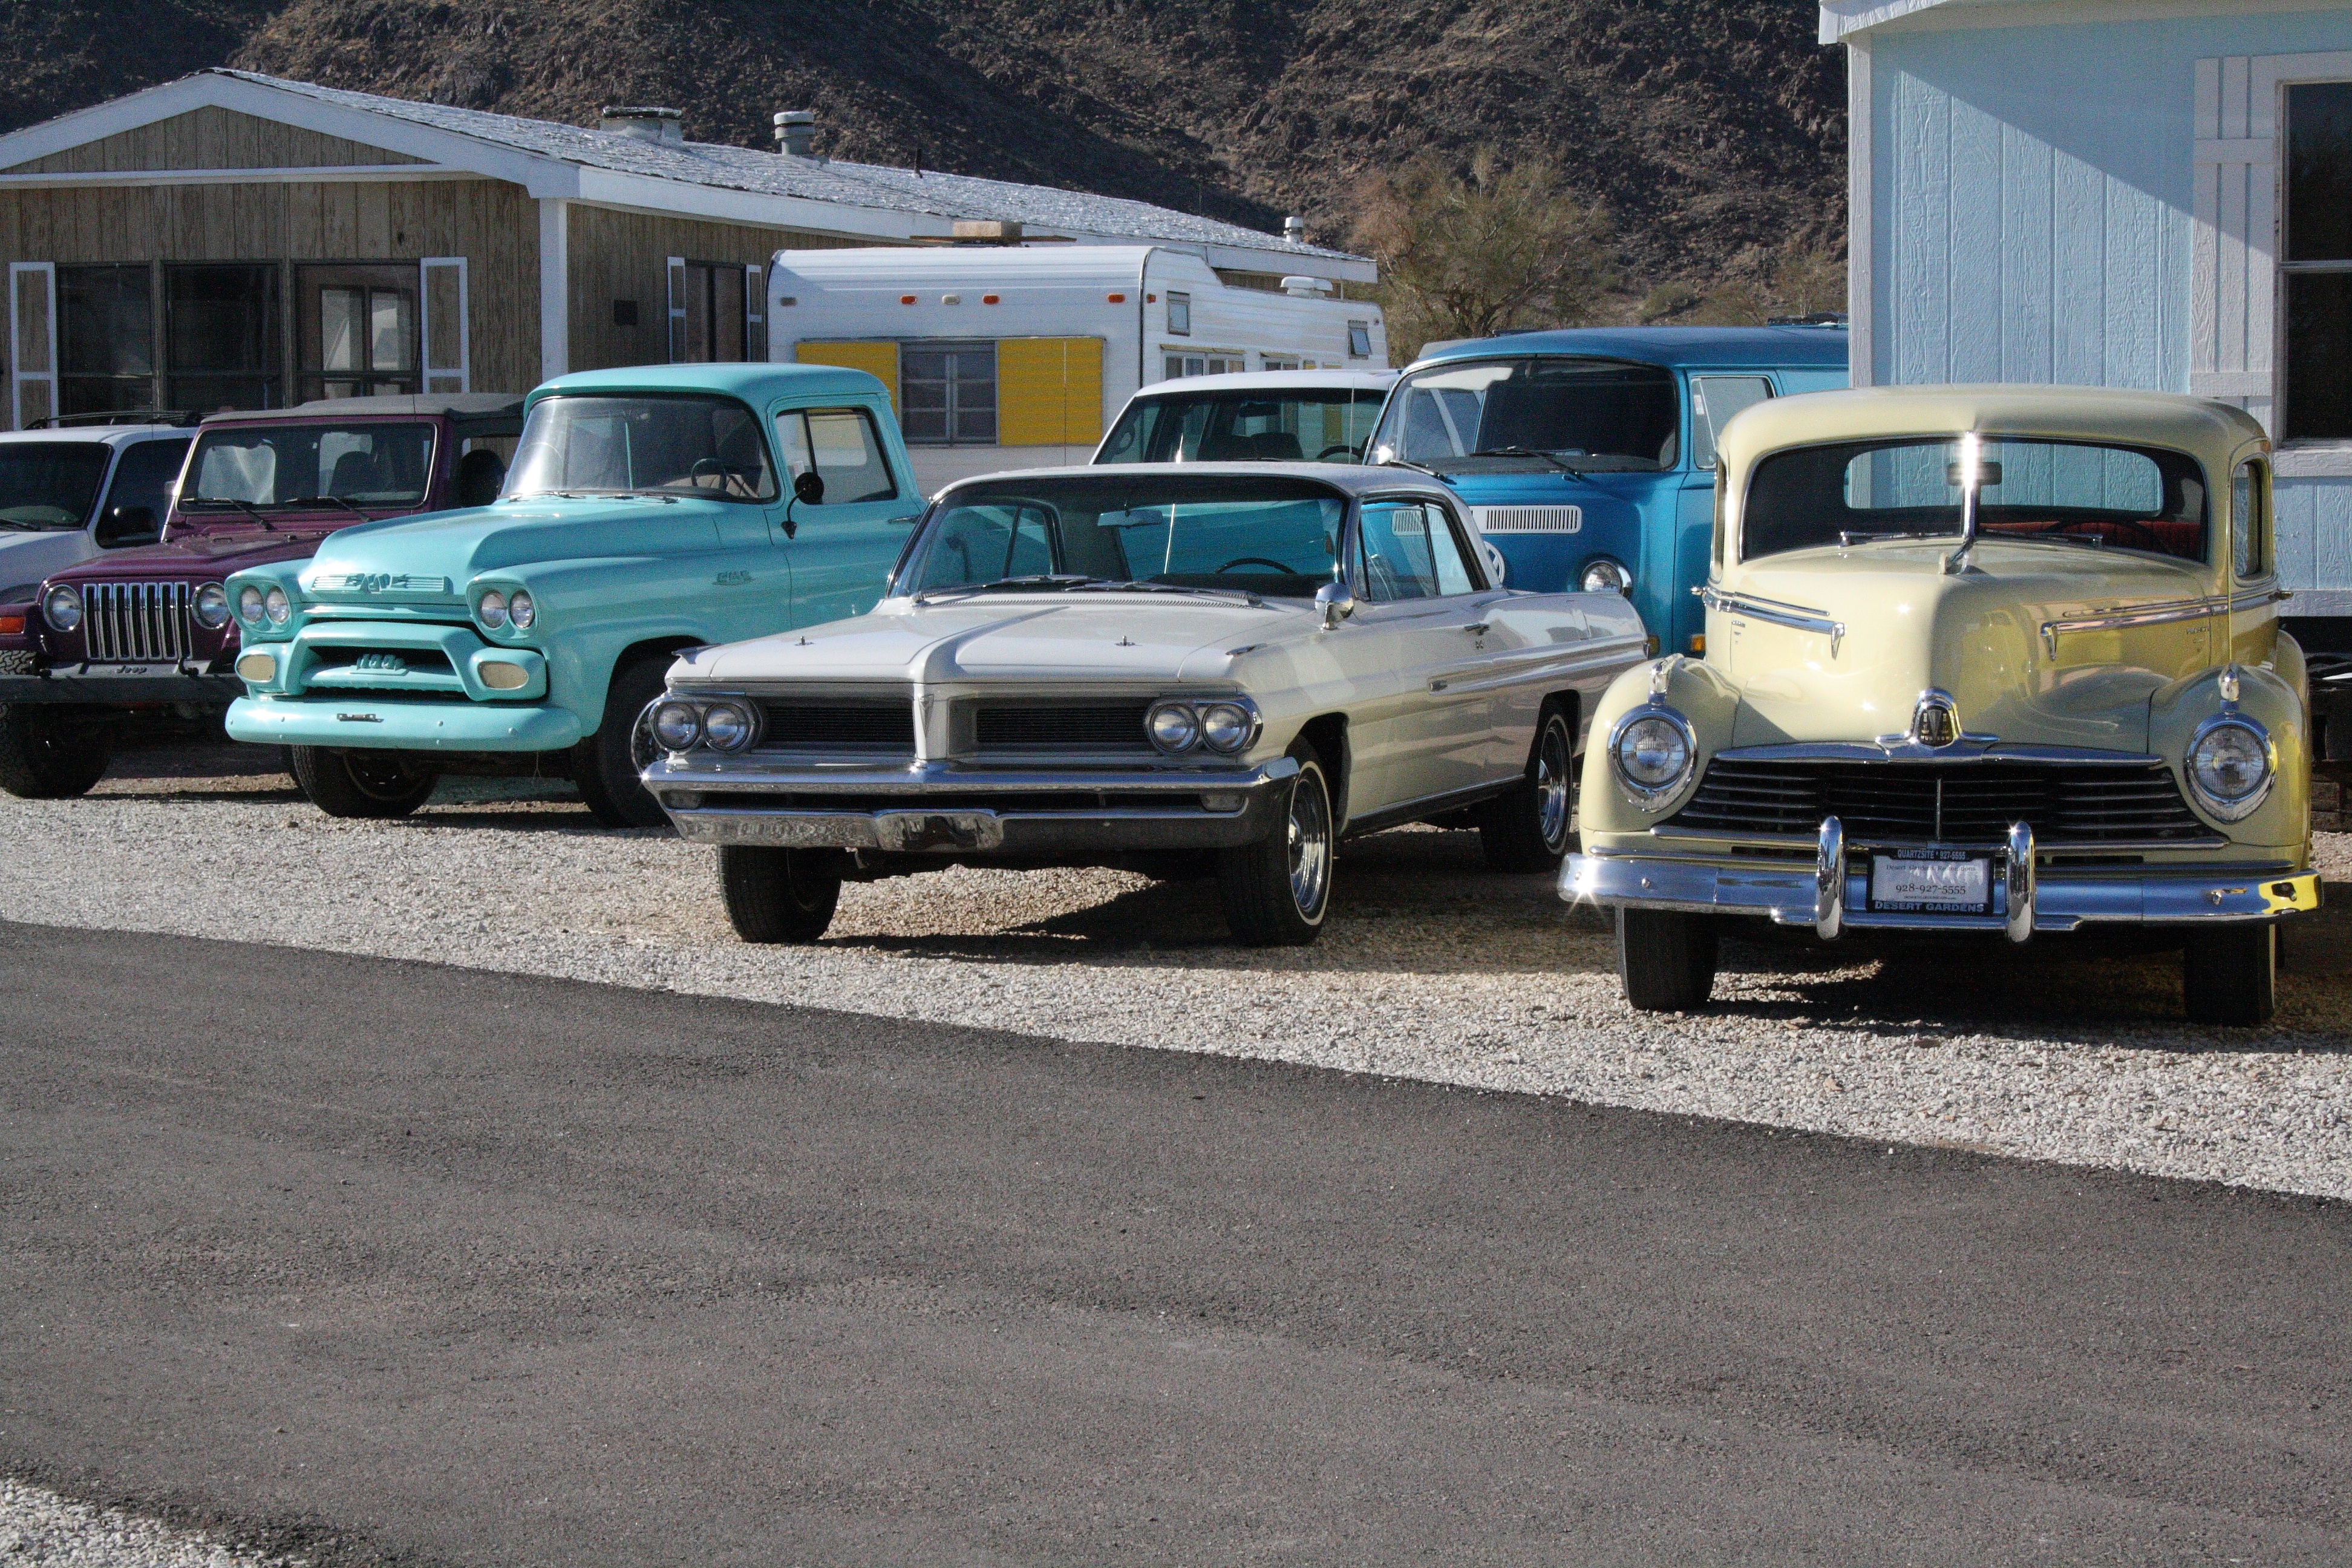
car, wheel, vehicle, usa, auto, motor vehicle, vintage car, arizona, sedan, oldtimer, classic, convertible, pkw, antique car, land vehicle, quartzsite, automobile make, automotive exterior, compact car, automotive design, luxury vehicle, full size car